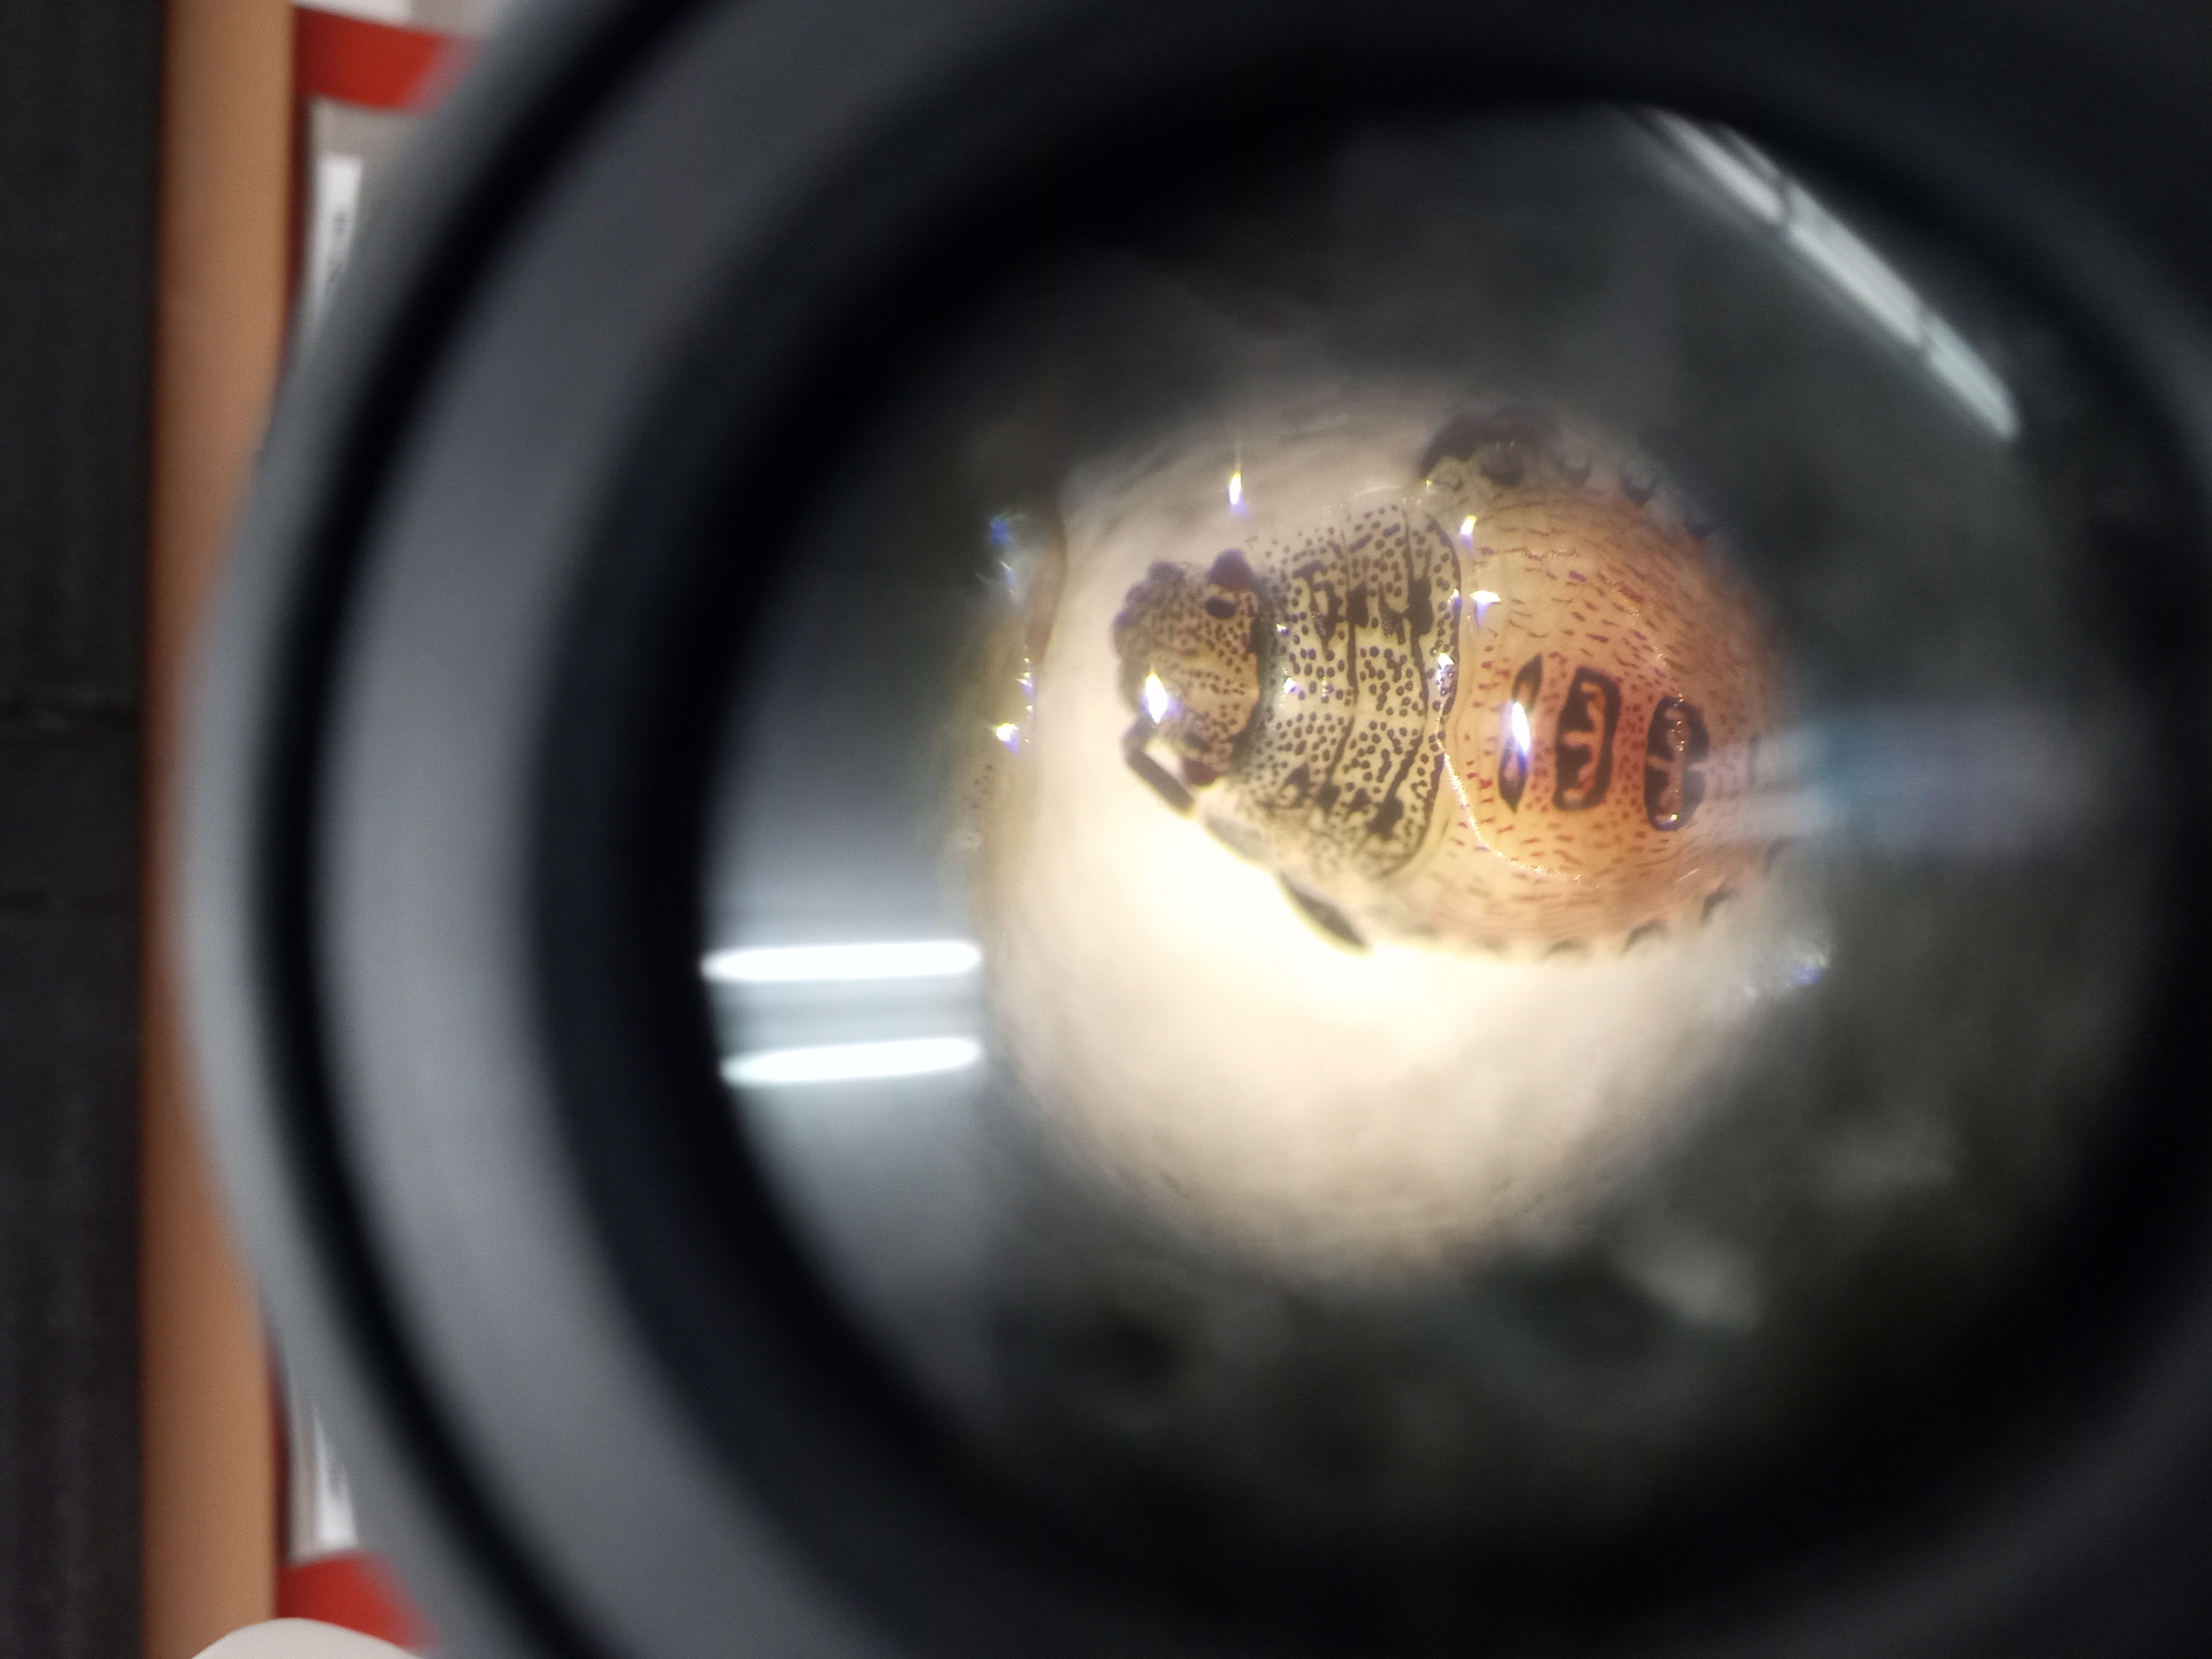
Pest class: stink_bug